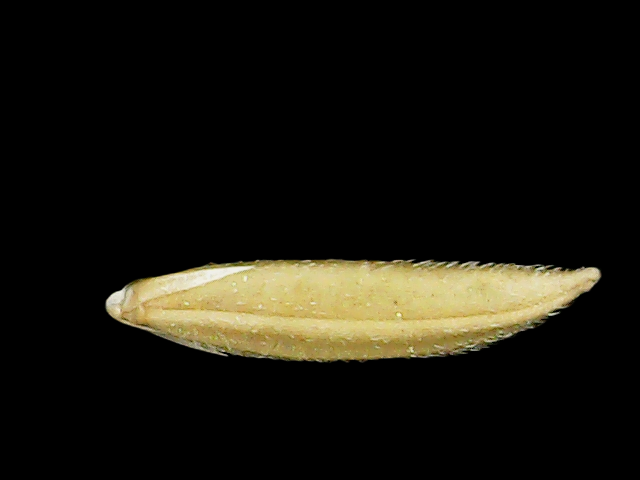
Rice variety: Binadhan20